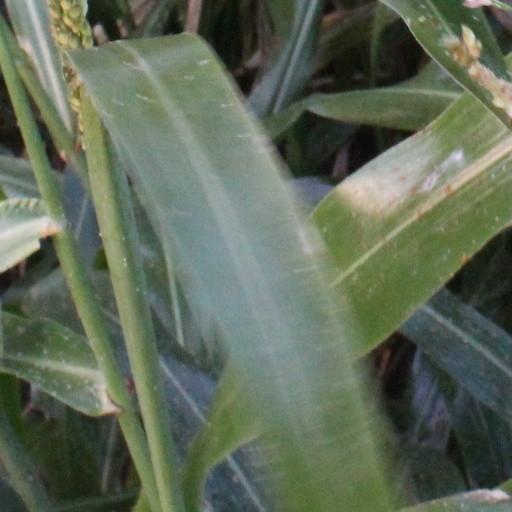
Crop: sorghum